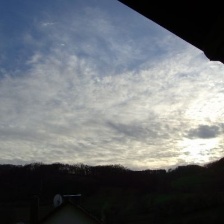
Cloud type: Altocumulus